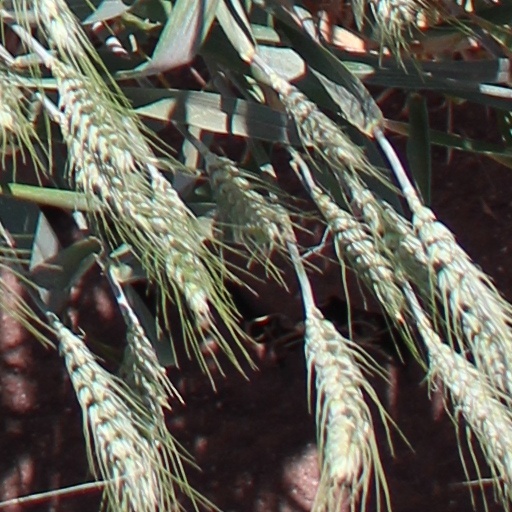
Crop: wheat